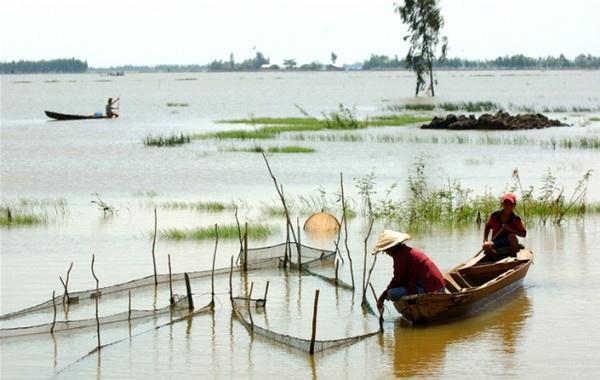
hai chiếc thuyền đang xuất hiện ở trên sông